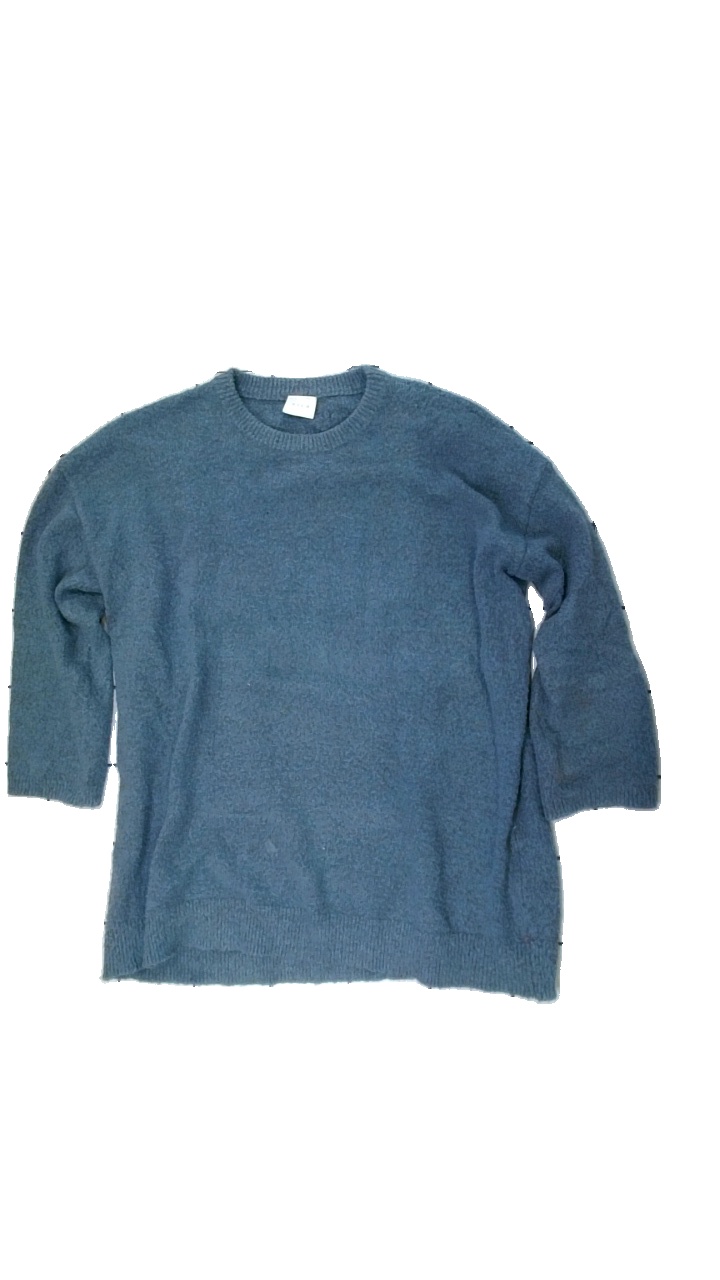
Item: Sweater (Ladies)
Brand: Vila
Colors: Blue
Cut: Regular
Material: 60% acryl 40% unknown
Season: All
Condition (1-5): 2
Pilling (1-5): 1
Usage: Export
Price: <50